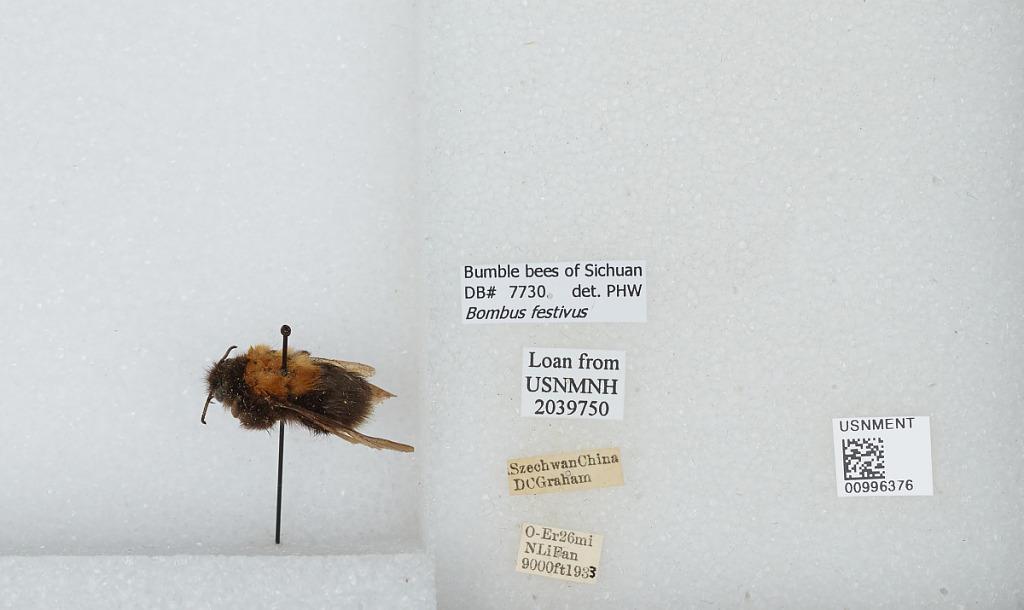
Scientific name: Bombus (Festivobombus) festivus Smith
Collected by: D. Graham
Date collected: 1933--
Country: China
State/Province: Sichuan
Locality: O-Er, 26 miles north of Li Fan
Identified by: W., P. H.